South Haven, Michigan

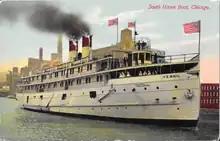
Boat from Chicago to South Haven, circa 1910

In 1925, the first foreign shipments of goods arrived, beginning an era of foreign shipments that would last until the mid-1960s. The last passenger steamboat left South Haven for Chicago on Labor Day, 1941, though recreational boating increased steadily. In the 1950s and 1960s several new factories came to the area, and although the resort businesses in the area began to flounder, the resorts that remained grew stronger.